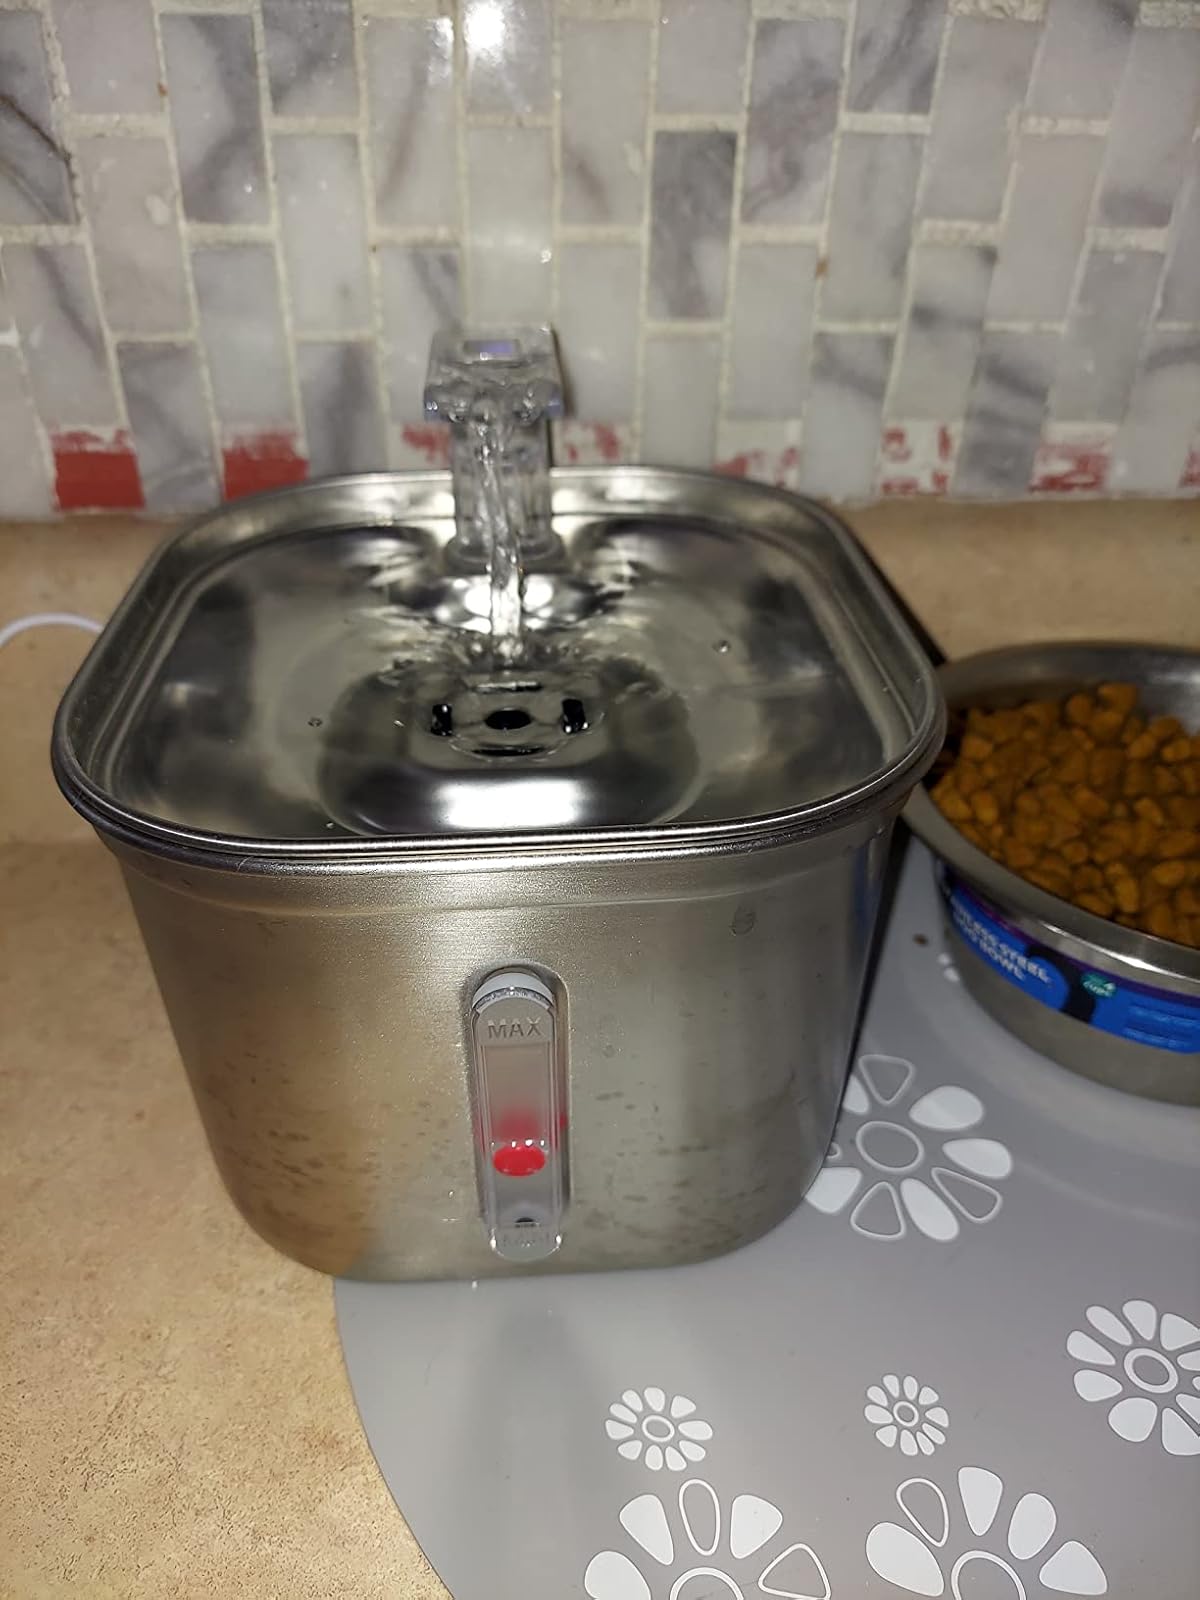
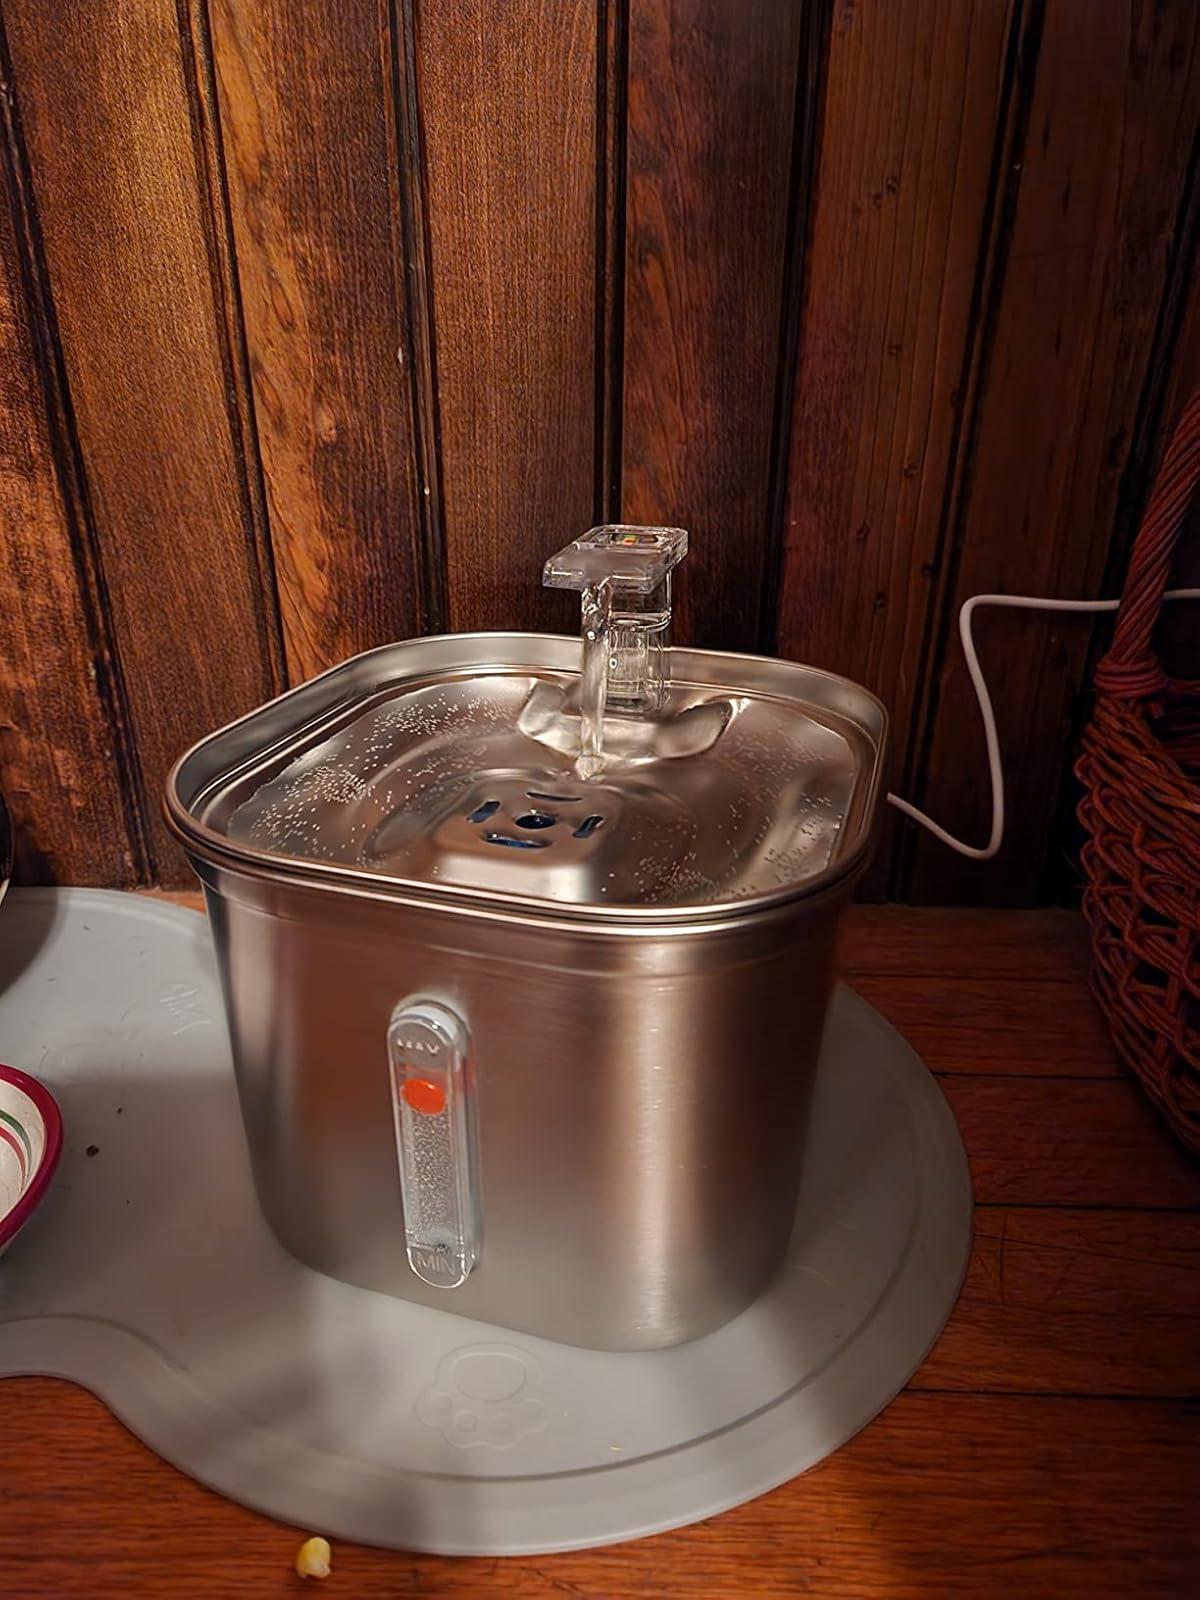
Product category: items_bowl
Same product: yes